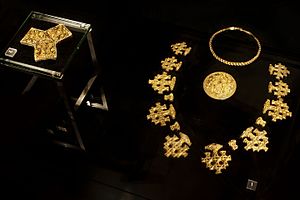
Hiddensee-smykket
Hiddensee-smykkets 16 dele ses her til højre fra en udstilling i Nationalmuseet.
Hiddensee-smykket er et guldfund fra vikingetiden.